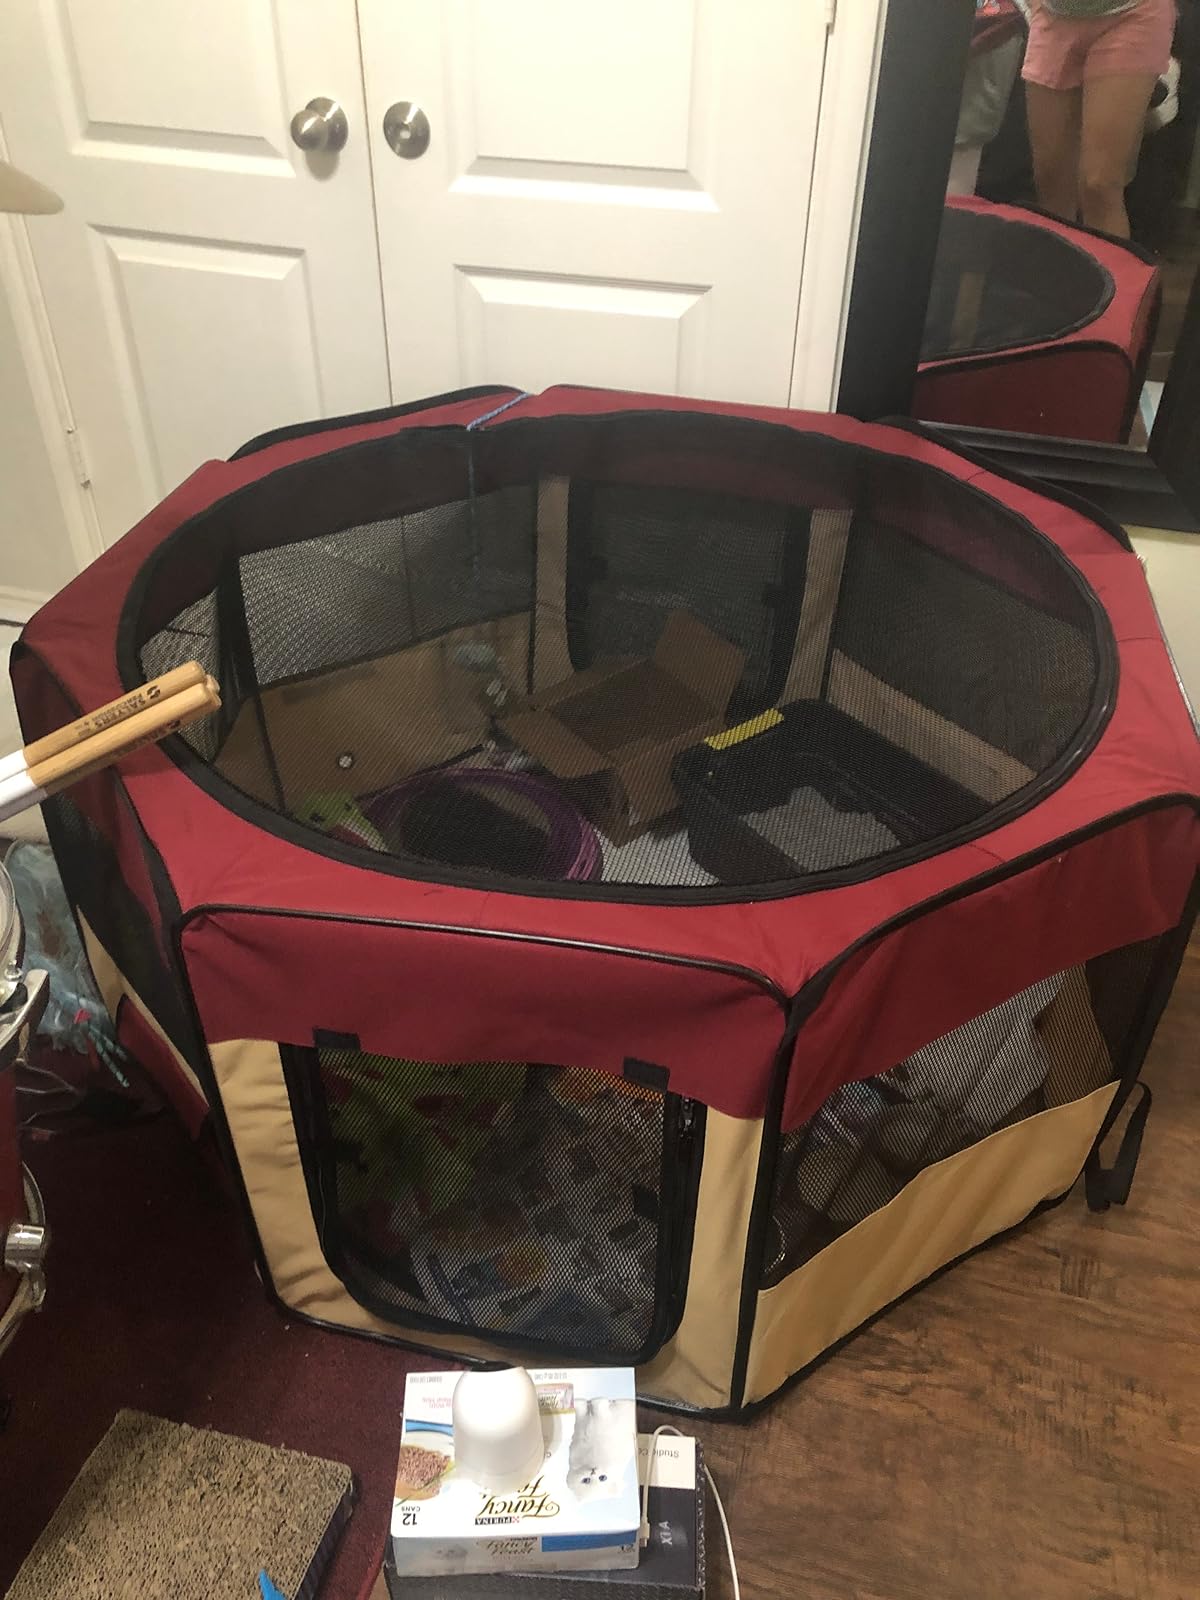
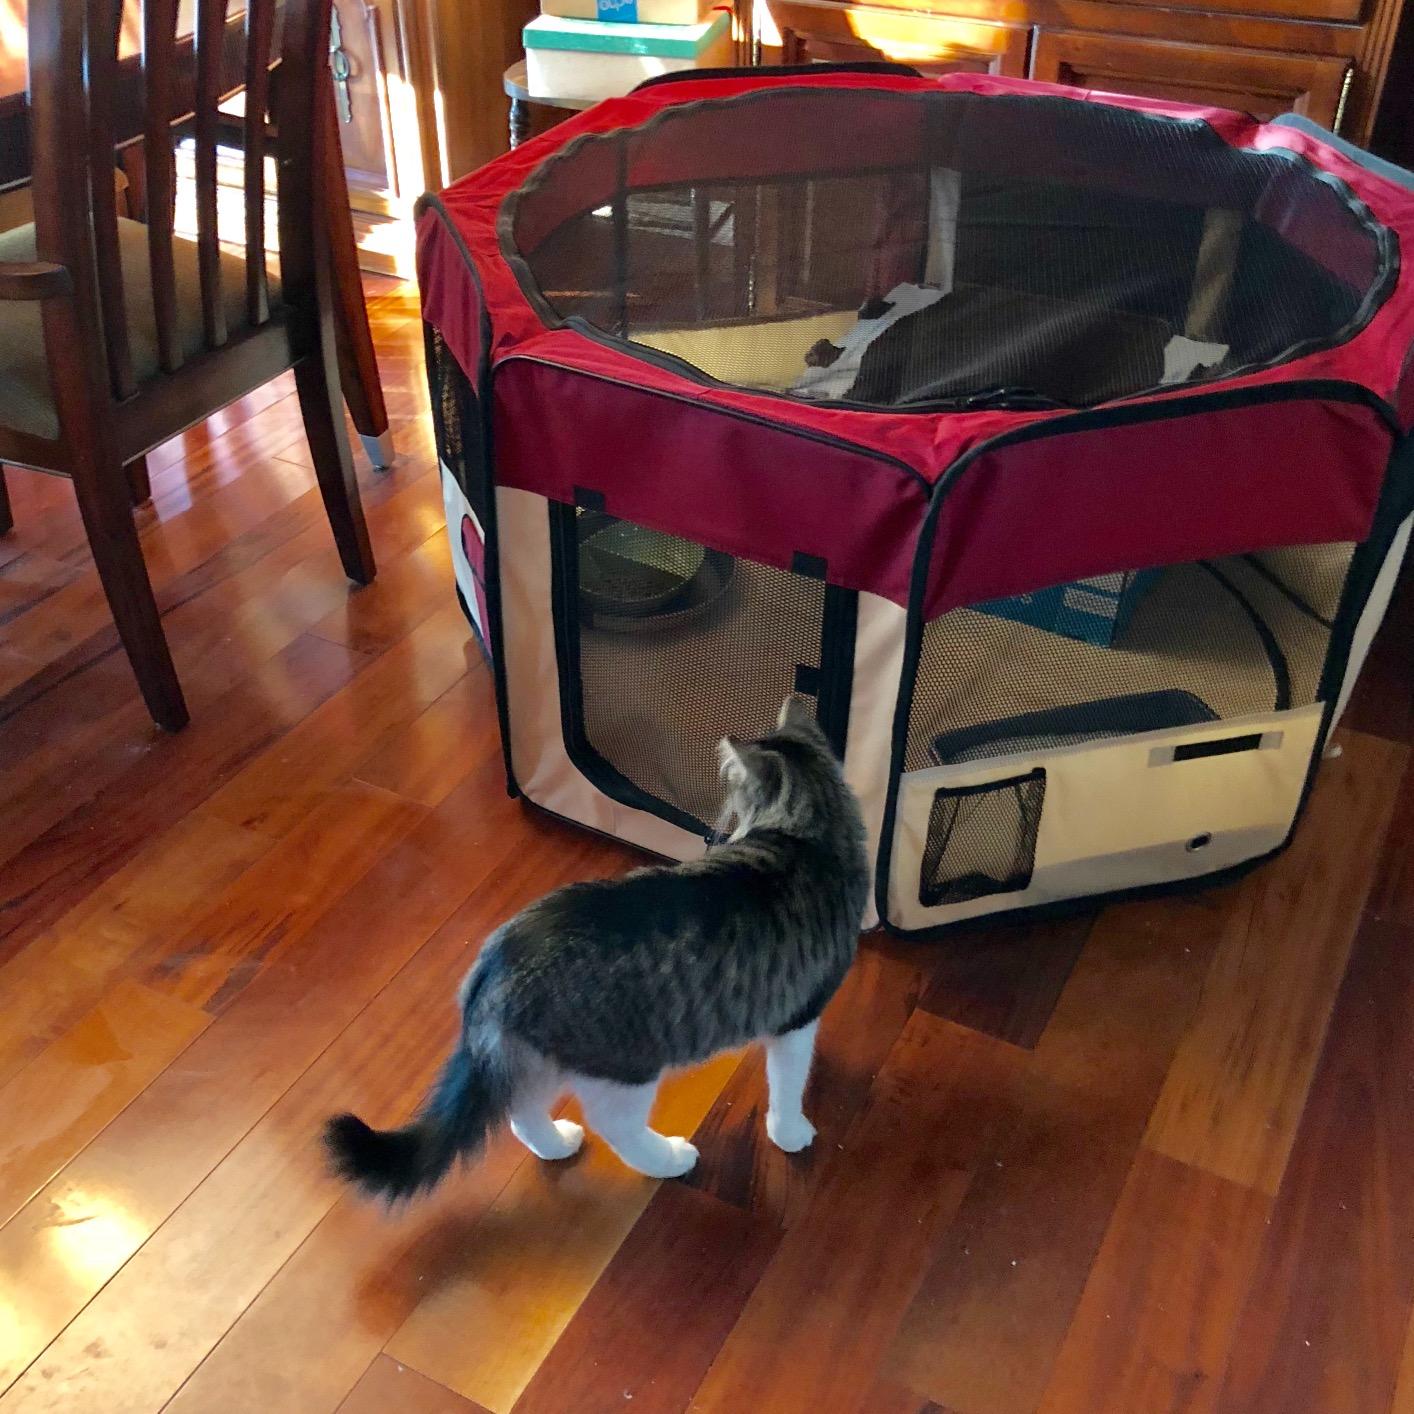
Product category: items_kennel
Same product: yes